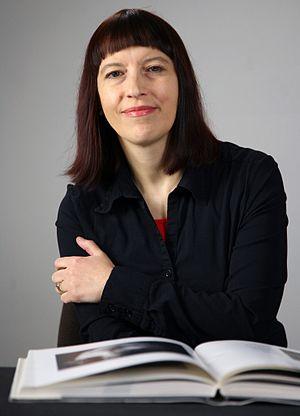
Lidija Dimkovska, née le 11 août 1971 à Skopje, est une poétesse, romancière, essayiste et traductrice macédonienne.